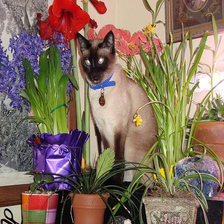
Species: cat
Breed: Siamese